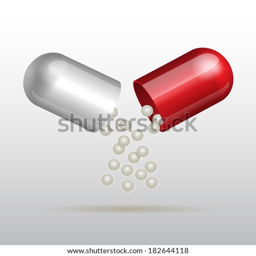
small balls pouring from an open medical capsule .